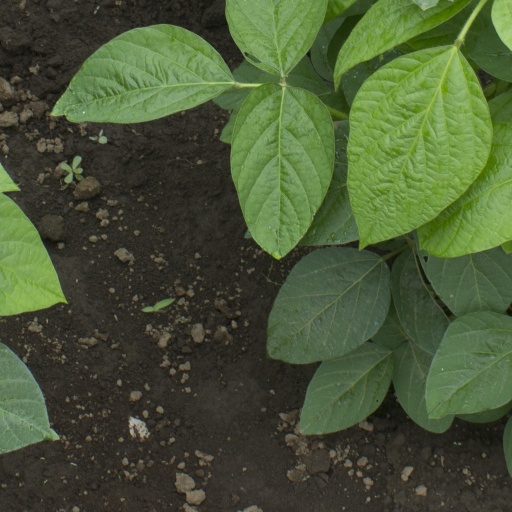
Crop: soybean